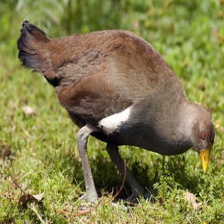
Species: TASMANIAN HEN
Scientific name: TRIBONYX MORTIERII
ImageNet parent category: european_gallinule